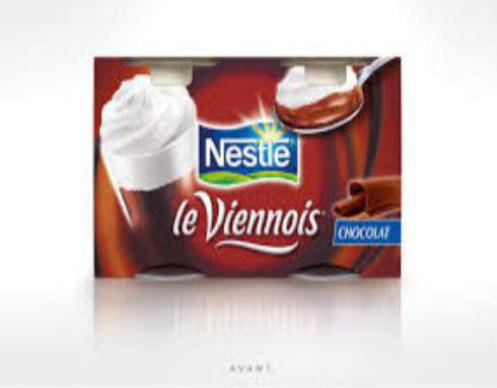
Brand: le viennois
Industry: Food